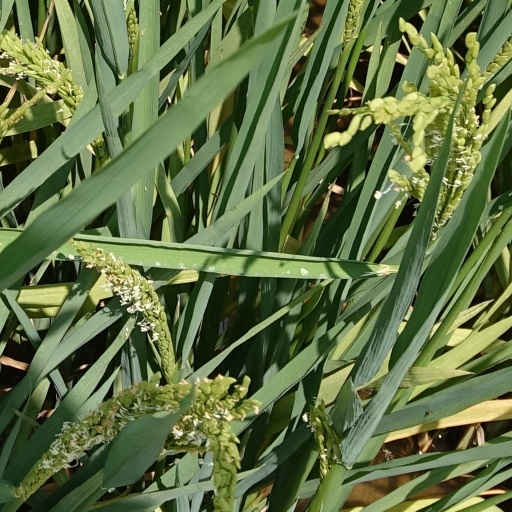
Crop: rice